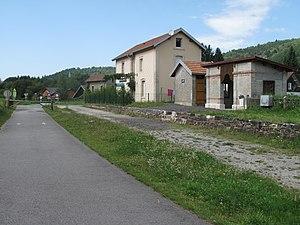
La voie verte près de la gare désaffectée de Fraisse-sur-Moselle (Vosges).
Fresse-sur-Moselle est une commune française du Massif des Vosges, située dans le département des Vosges, en région Grand Est.